Pine Grove Community Church

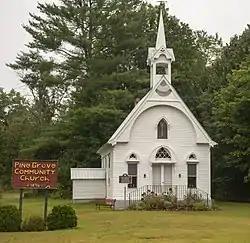

Pine Grove Community Church is a historic non-denominational, Christian chapel located at Pine Grove in Lewis County, New York. It was built in 1895 and is a two-story, wood-frame building three bays in width and five bays deep. It features a projecting two storybell tower attached to the center of the main block.